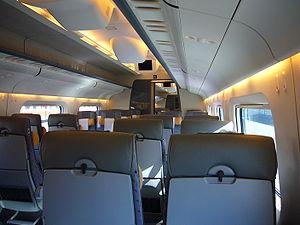
Le Pendolino Sm3 aussi appelé Pendolino S220 à l'origine et généralement simplement Pendolino, est un train à grande vitesse pendulaire exploité par les chemins de fer finlandais VR-Yhtymä Oy.